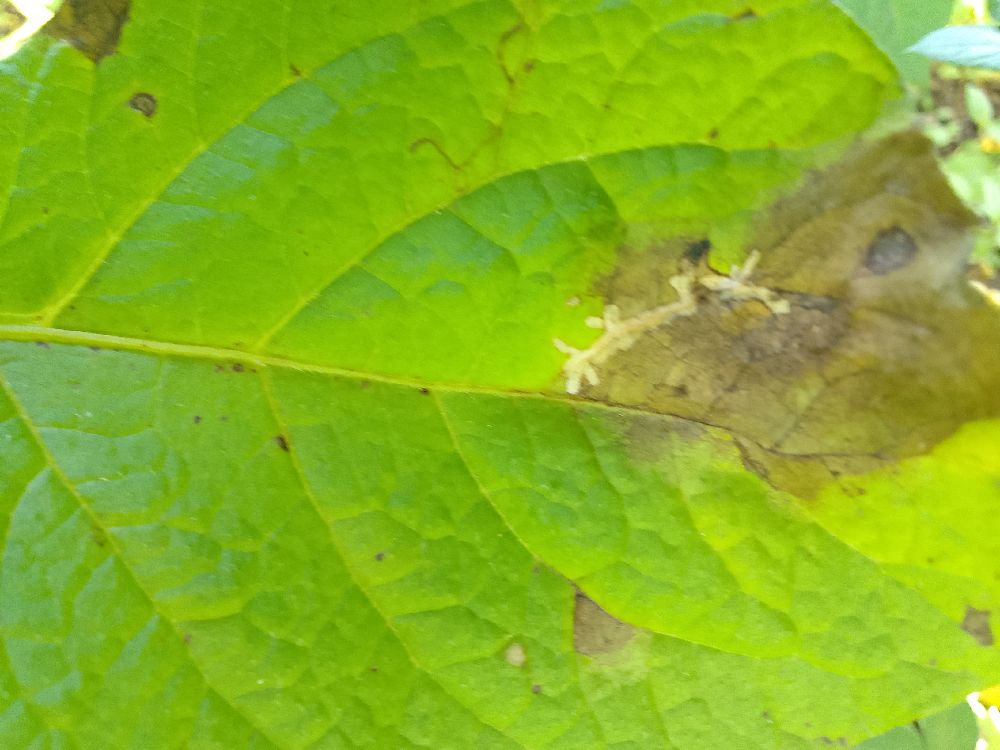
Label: Late blight